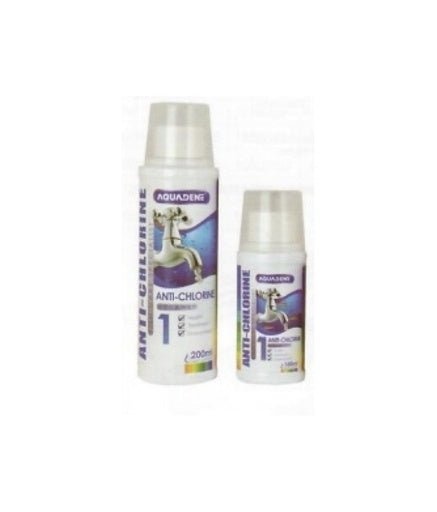
KW Zone Aquadene Anti Chlorine[Volume - 200ml]
Brand: KWZone
علاج مياه برك الأحواض المائية هو منتج مصمم لتحسين جودة المياه في حوض السمك أو بركة الحيوانات الأليفة. يساهم في الحفاظ على بيئة صحية وآمنة للأسماك والنباتات. يعمل على إزالة الشوائب والمواد الضارة من المياه. يساعد في التحكم في مستويات الأمونيا والنترات. يضمن توفير مياه نظيفة وصحية لأسماكك. احرص على استخدامه بانتظام للحصول على أفضل النتائج وضمان رفاهية الأحياء المائية لديك.
Category: Animals & Pet Supplies > Pet Supplies > Fish & Aquatic Supplies > Aquarium Water Treatments > Water Clarifiers